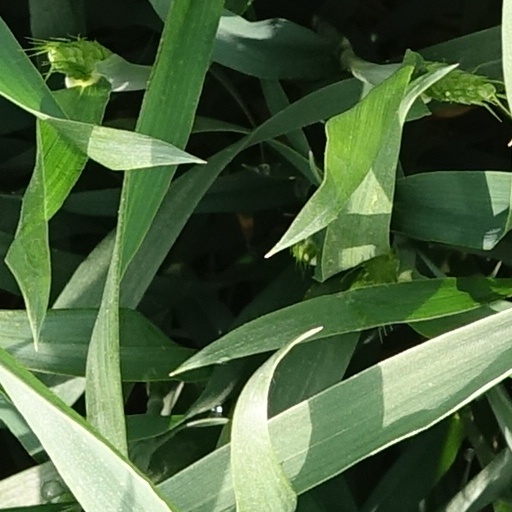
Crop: wheat